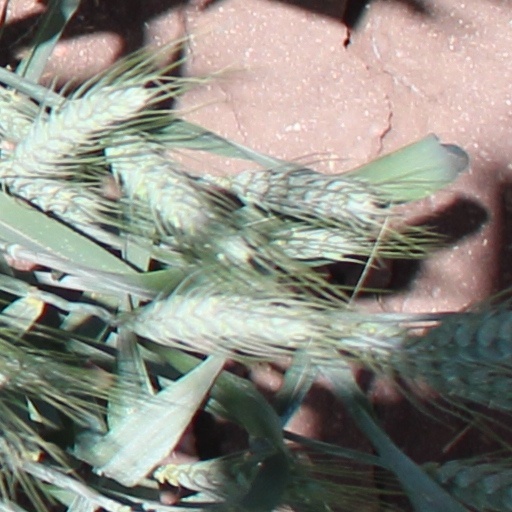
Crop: wheat